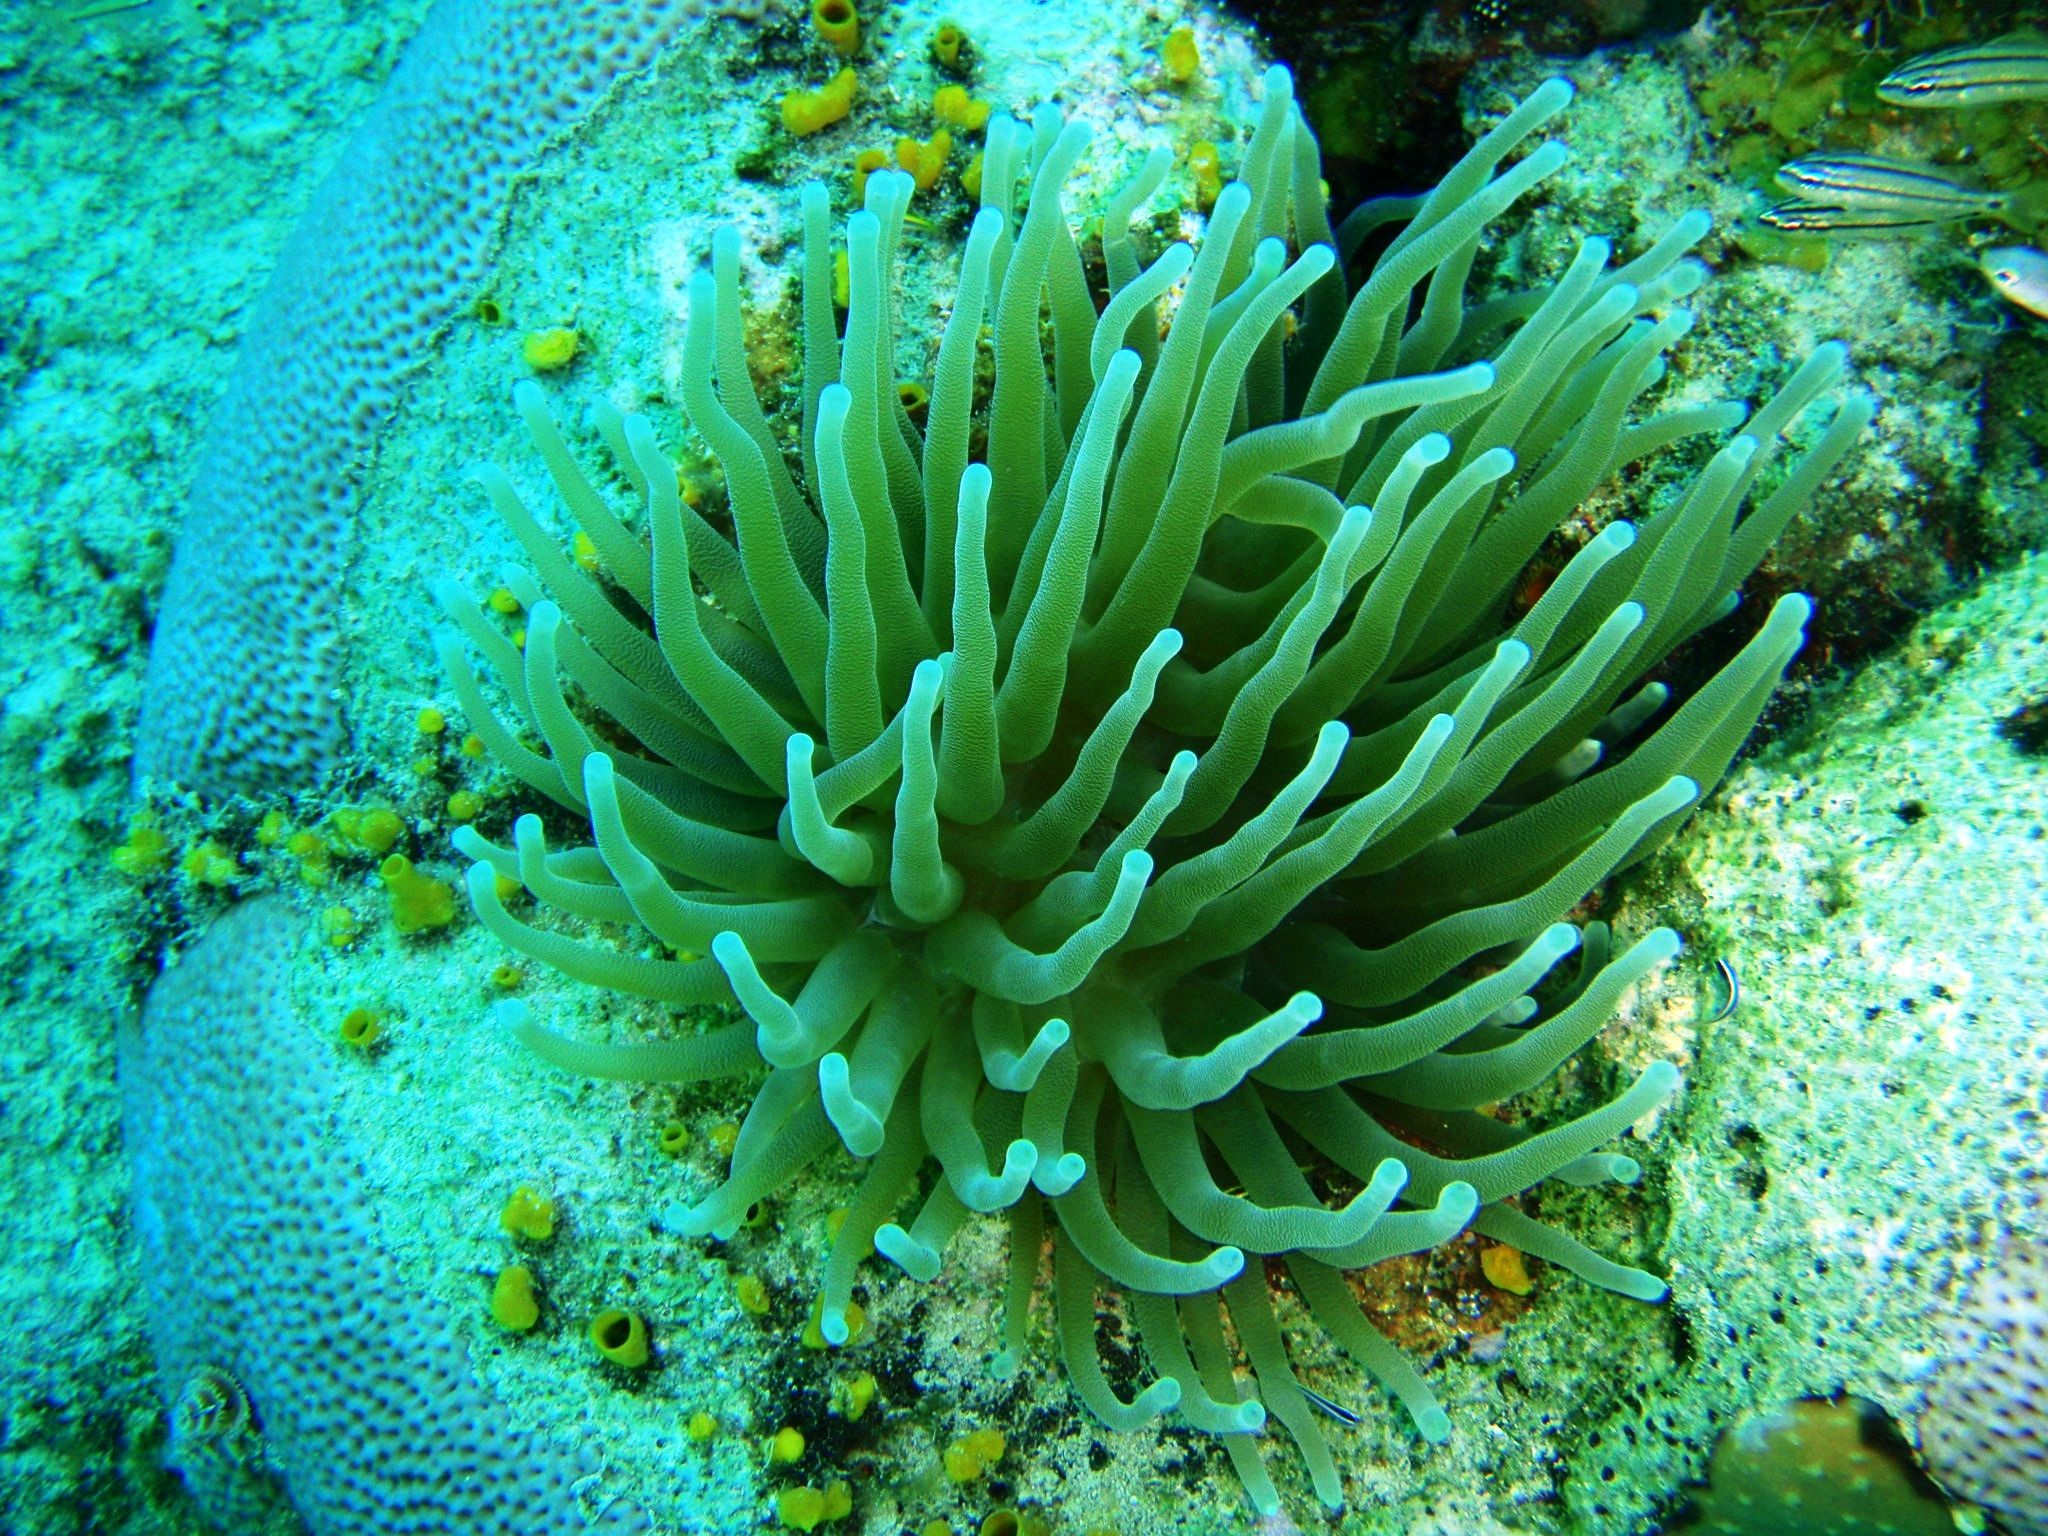
underwater, biology, coral, coral reef, invertebrate, reef, cnidaria, caribbean, habitat, organism, anemona, sea anemone, natural environment, marine biology, coral reef fish, marine invertebrates, stony coral, san andres